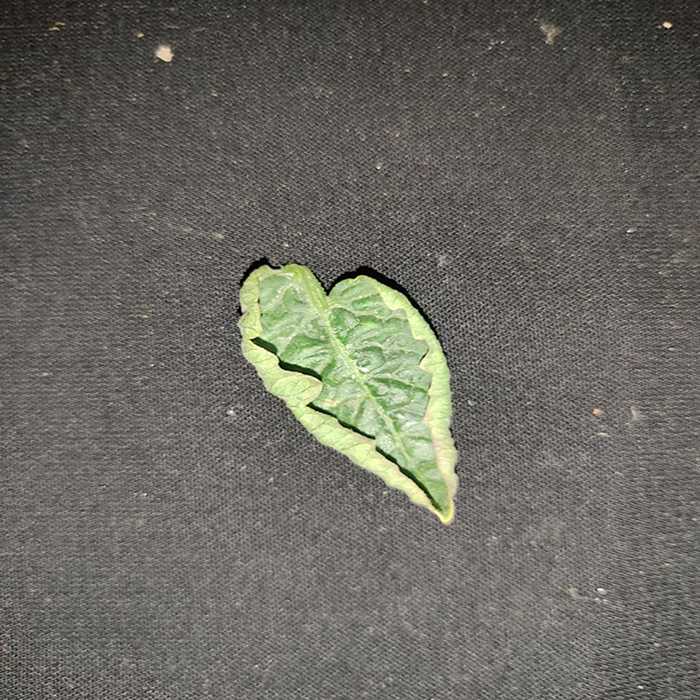
Plant: Tomato
Label: Tomato leaf curl virus